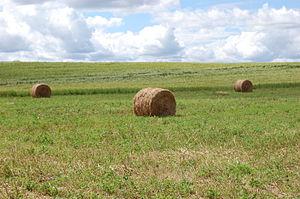
Le Saguenay–Lac-Saint-Jean est l'une des 17 régions administratives du Québec, située sur la rive nord du Saint-Laurent. Elle est composée de cinq municipalités régionales de comté et de 49 municipalités locales. Séparément, les habitants du Saguenay et du Lac-Saint-Jean s'appellent respectivement Saguenéens et Jeannois. Collectivement, ils sont appelés Saguenay-Jeannois, dans le registre standard, et Bleuets dans l'usage familier.
Un fourrage est, dans le domaine de l'agriculture, une plante ou un mélange de plantes utilisé pour l'alimentation des animaux d'élevage.